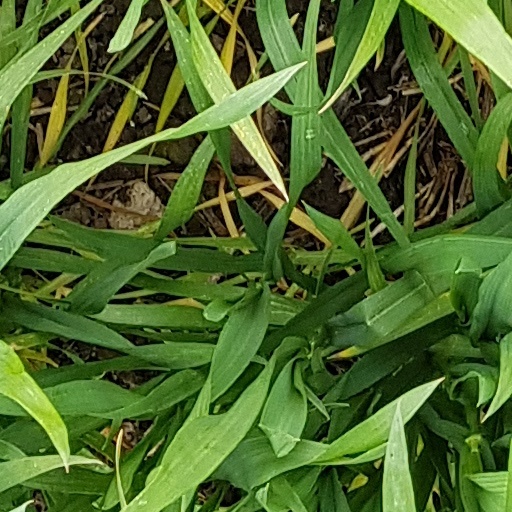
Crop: wheat